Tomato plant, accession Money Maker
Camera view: horizontal (90 deg, fisheye); turntable rotation: 210 degrees
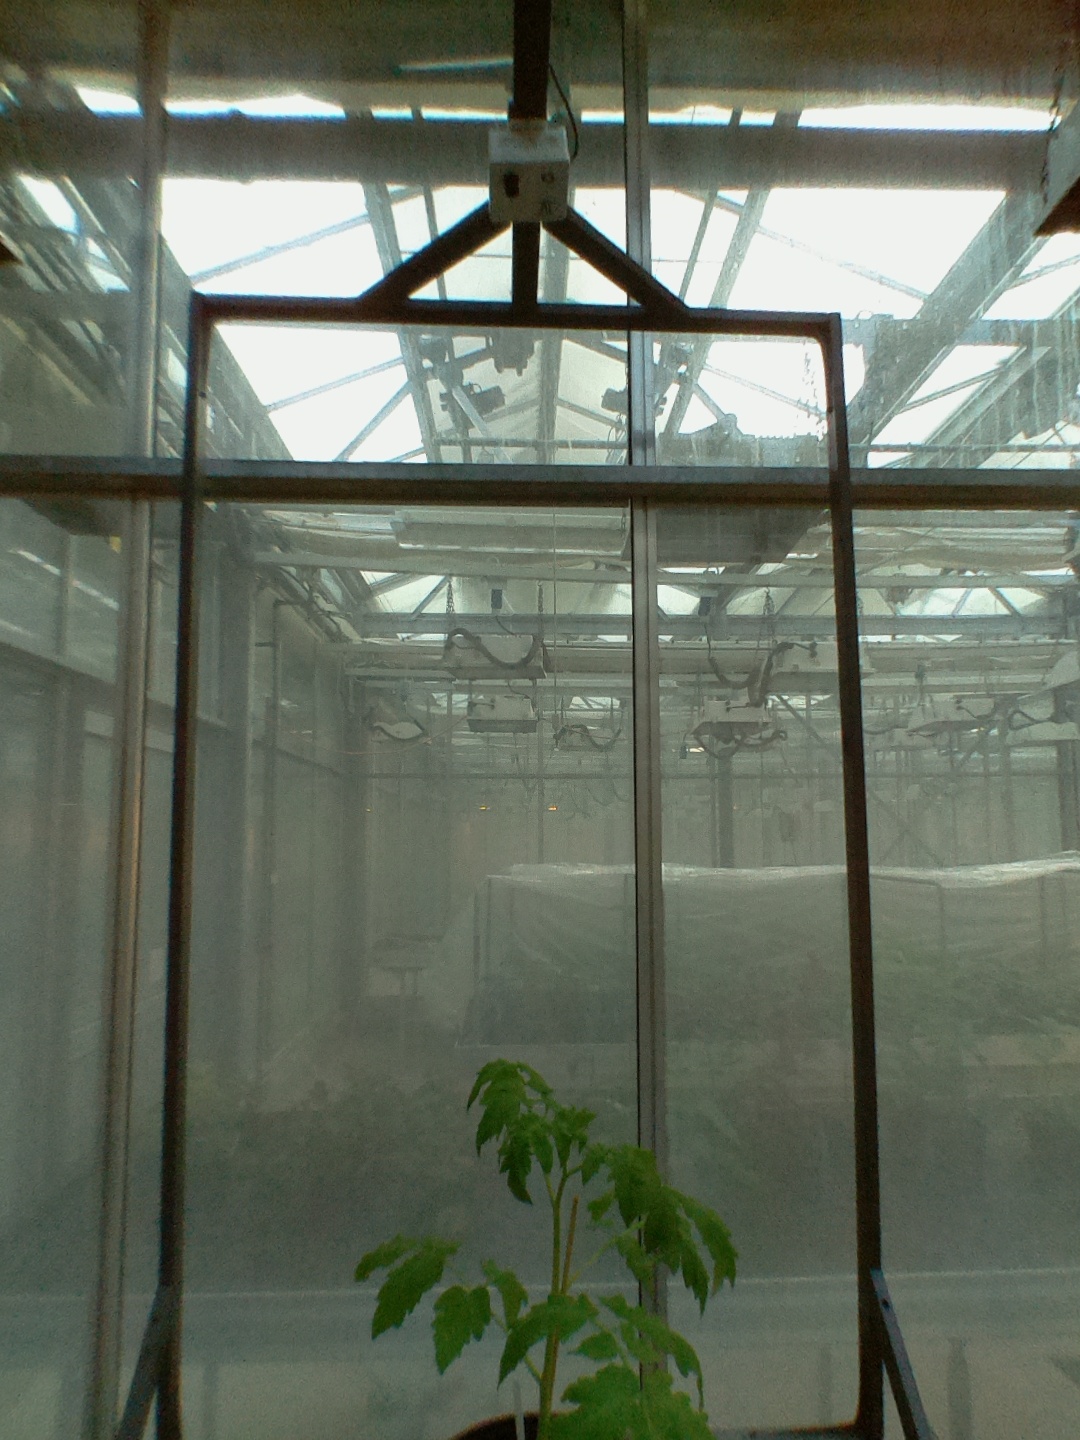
BBCH growth stage 13: 6 of true leaves visible